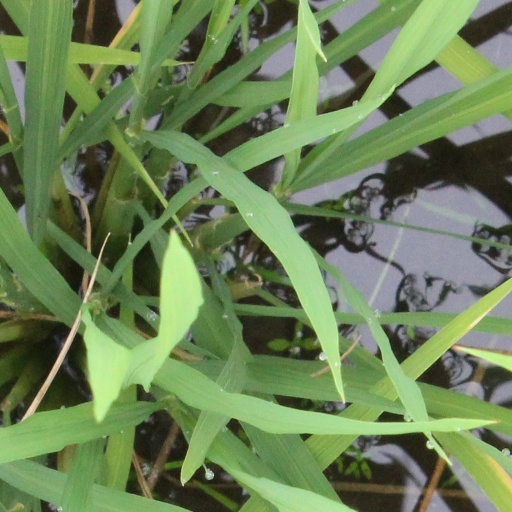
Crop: rice